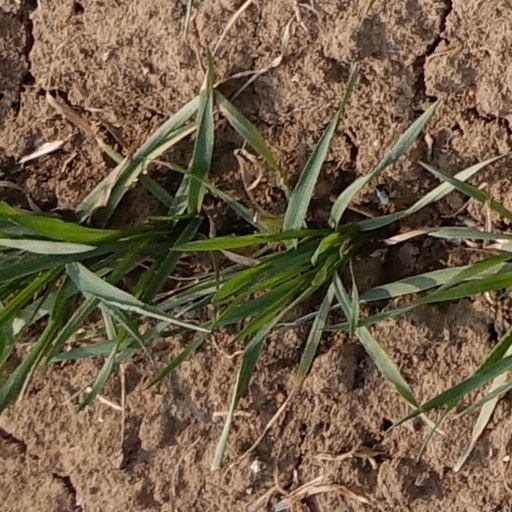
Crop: wheat